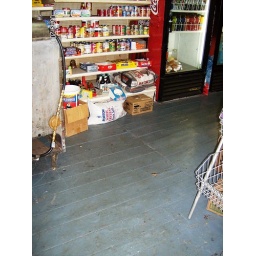
This is the original floor that was in the post office in Mize, GA run by Thomas Mize